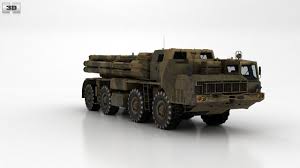
Label: BM-30